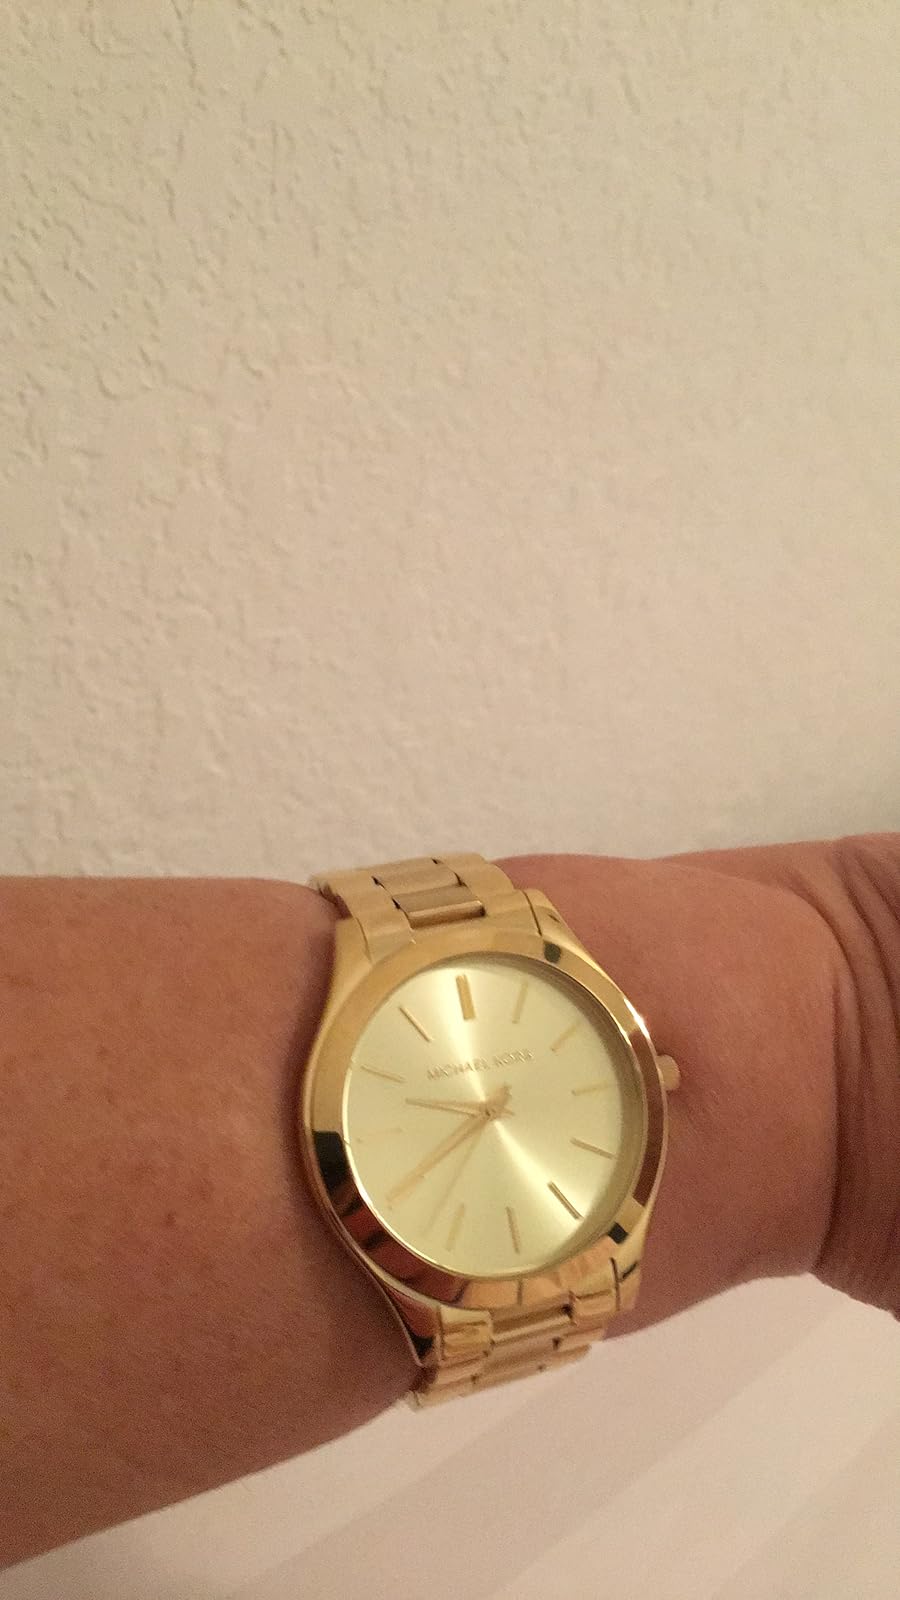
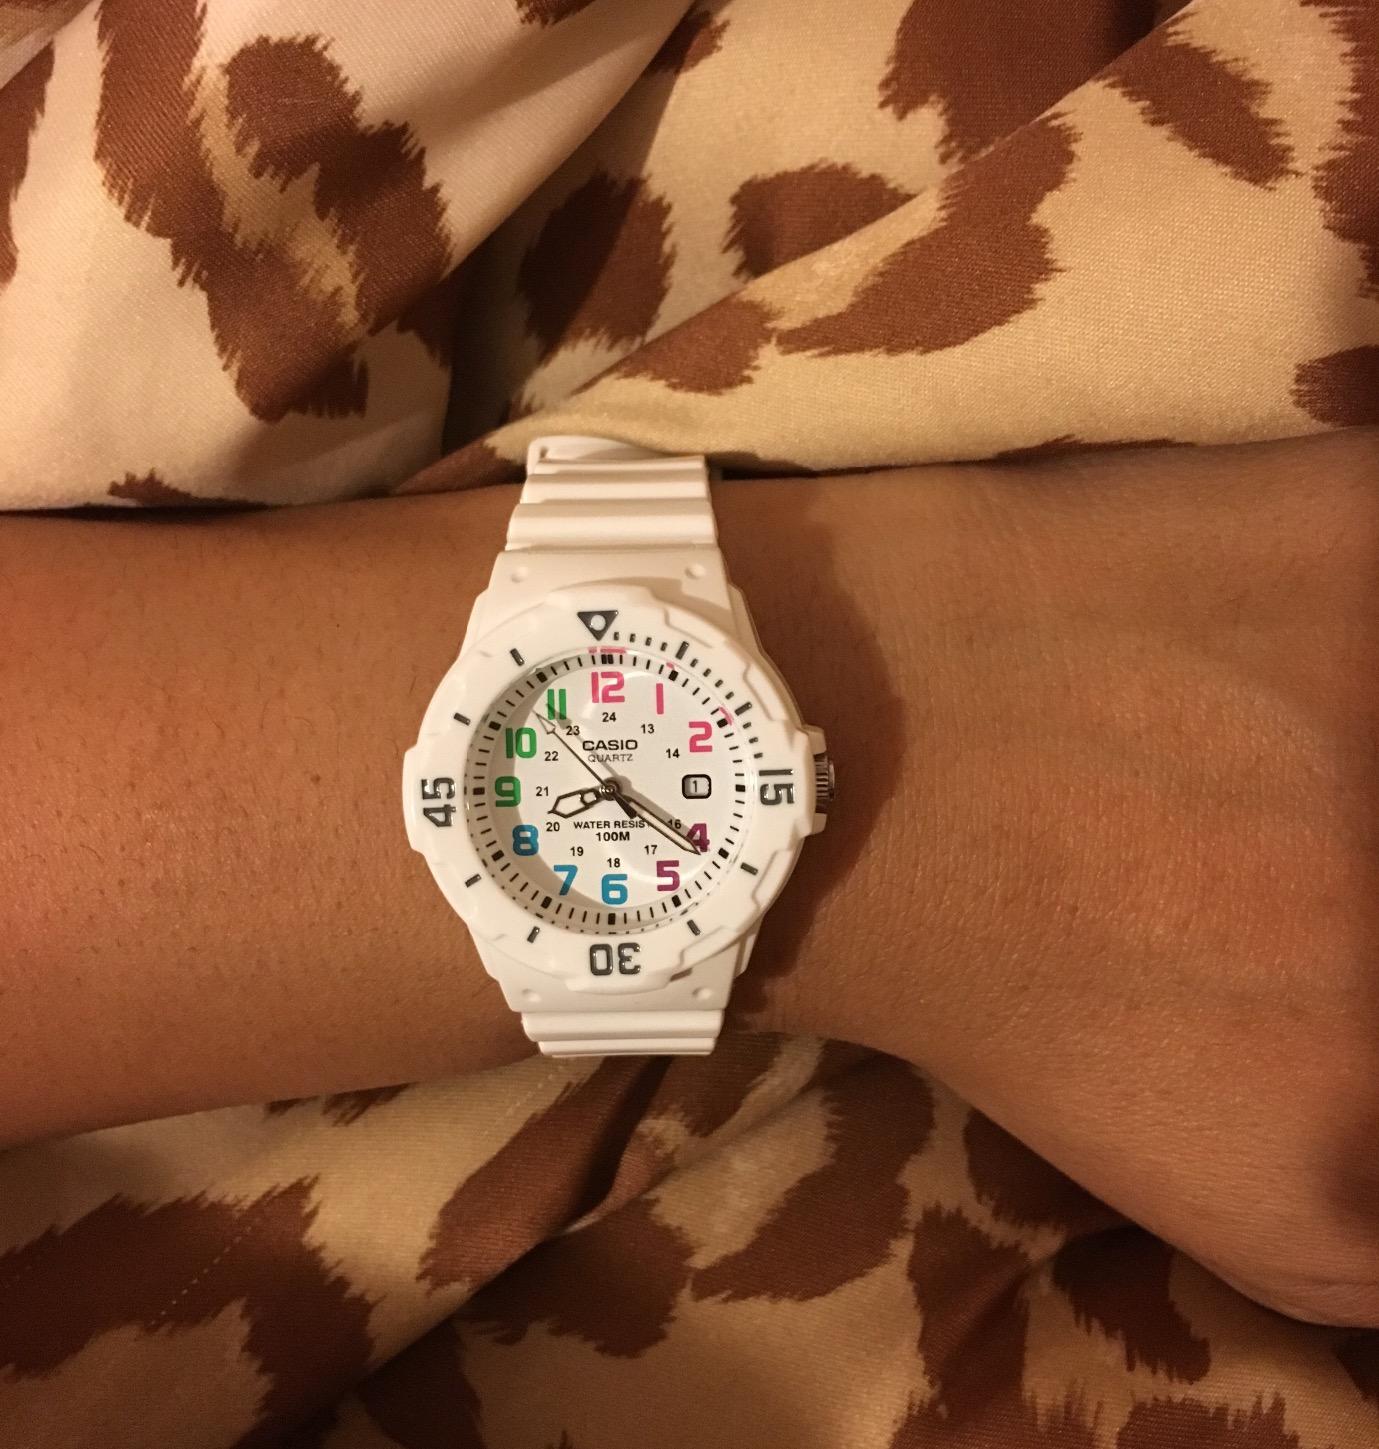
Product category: accessories_watch
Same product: no